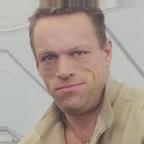
Age: 48